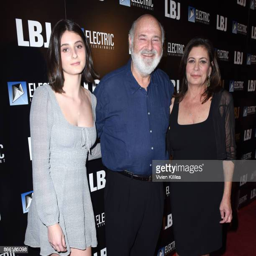
actor and person attend the los angeles premiere of person